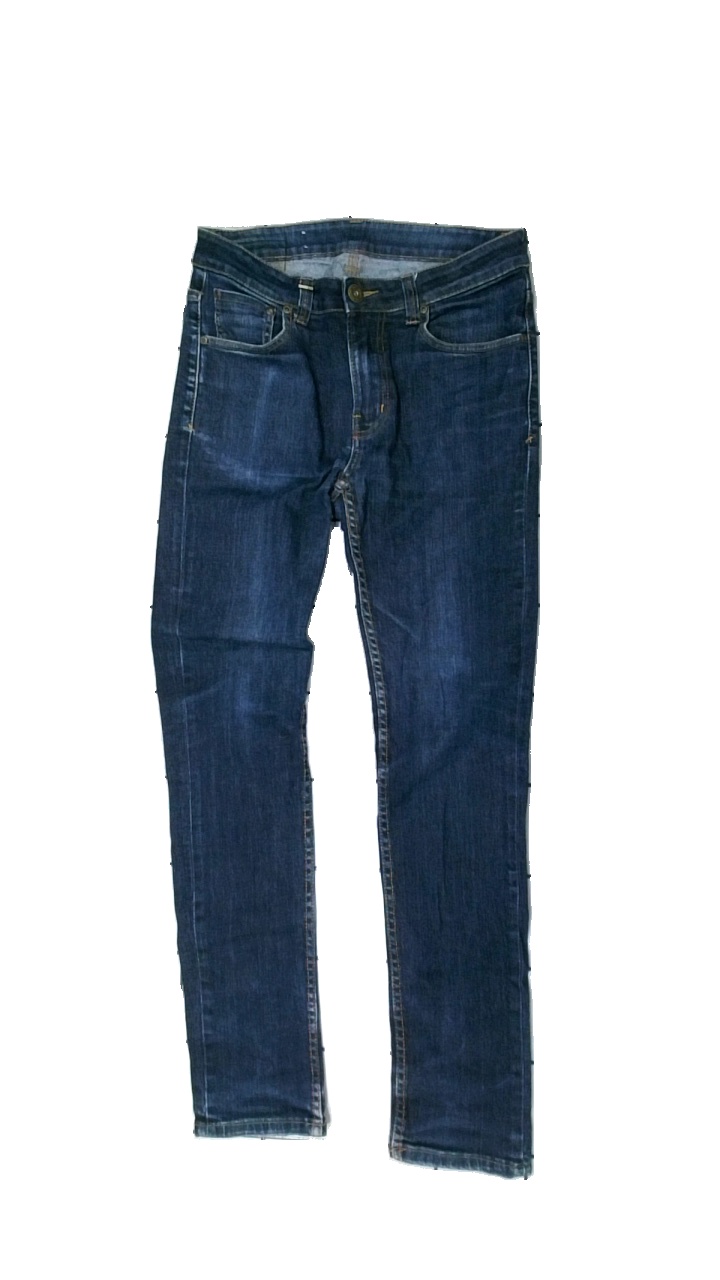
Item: Jeans (Ladies)
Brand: Lager 157
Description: blå jeans, små färgfläckar
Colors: Blue
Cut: Regular
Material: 73% cotton 27% viscose
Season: All
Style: Denim
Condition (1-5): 4
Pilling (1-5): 5
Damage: fläck
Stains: Minor
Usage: Reuse
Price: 50-100